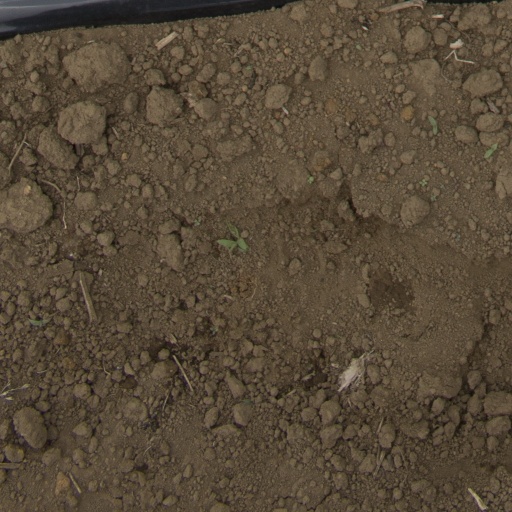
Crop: Jerusalem artichoke